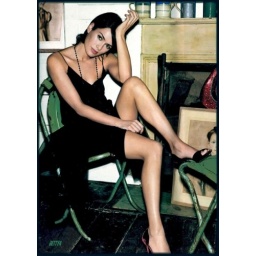
Lena Headey looking sumptious in a black dress and heels.